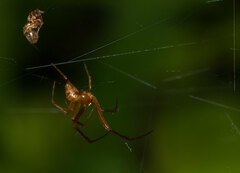
Species: Parasteatoda_tepidariorum